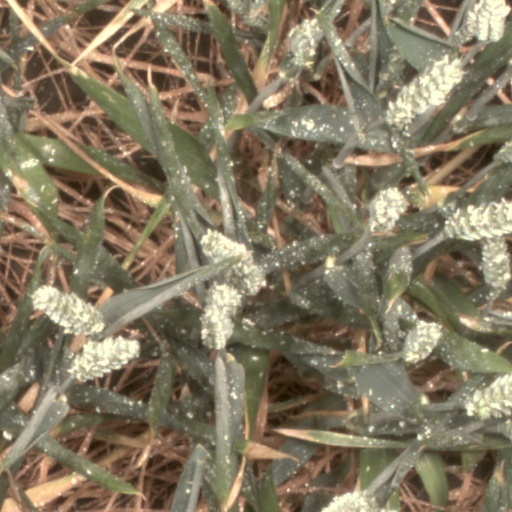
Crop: wheat